Rainy in Glenageary

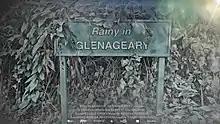

Rainy in Glenageary is an Irish 2019 feature documentary from Irish director Graham Jones about the unsolved 1999 murder of Dublin schoolgirl Raonaid Murray.